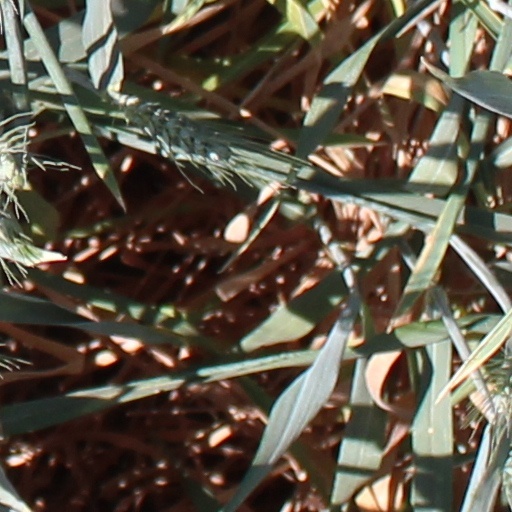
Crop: wheat